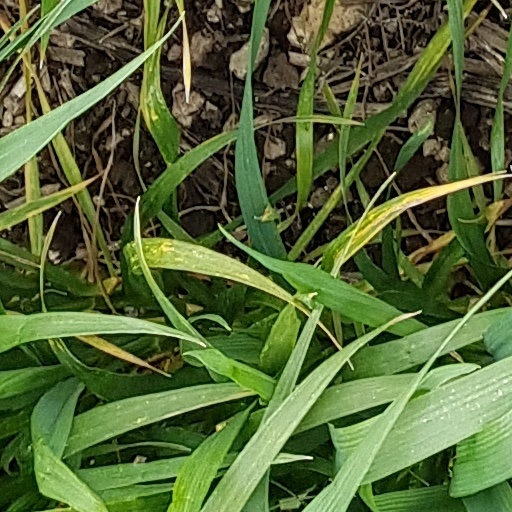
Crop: wheat